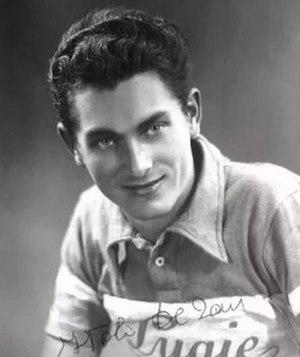
Italo De Zan, né le 1ᵉʳ juillet 1925 à San Fior et mort le 9 mars 2020 à Trévise, est un coureur cycliste italien des années 1940 et 1950, vainqueur d'une étape sur le Tour d'Italie en 1948.